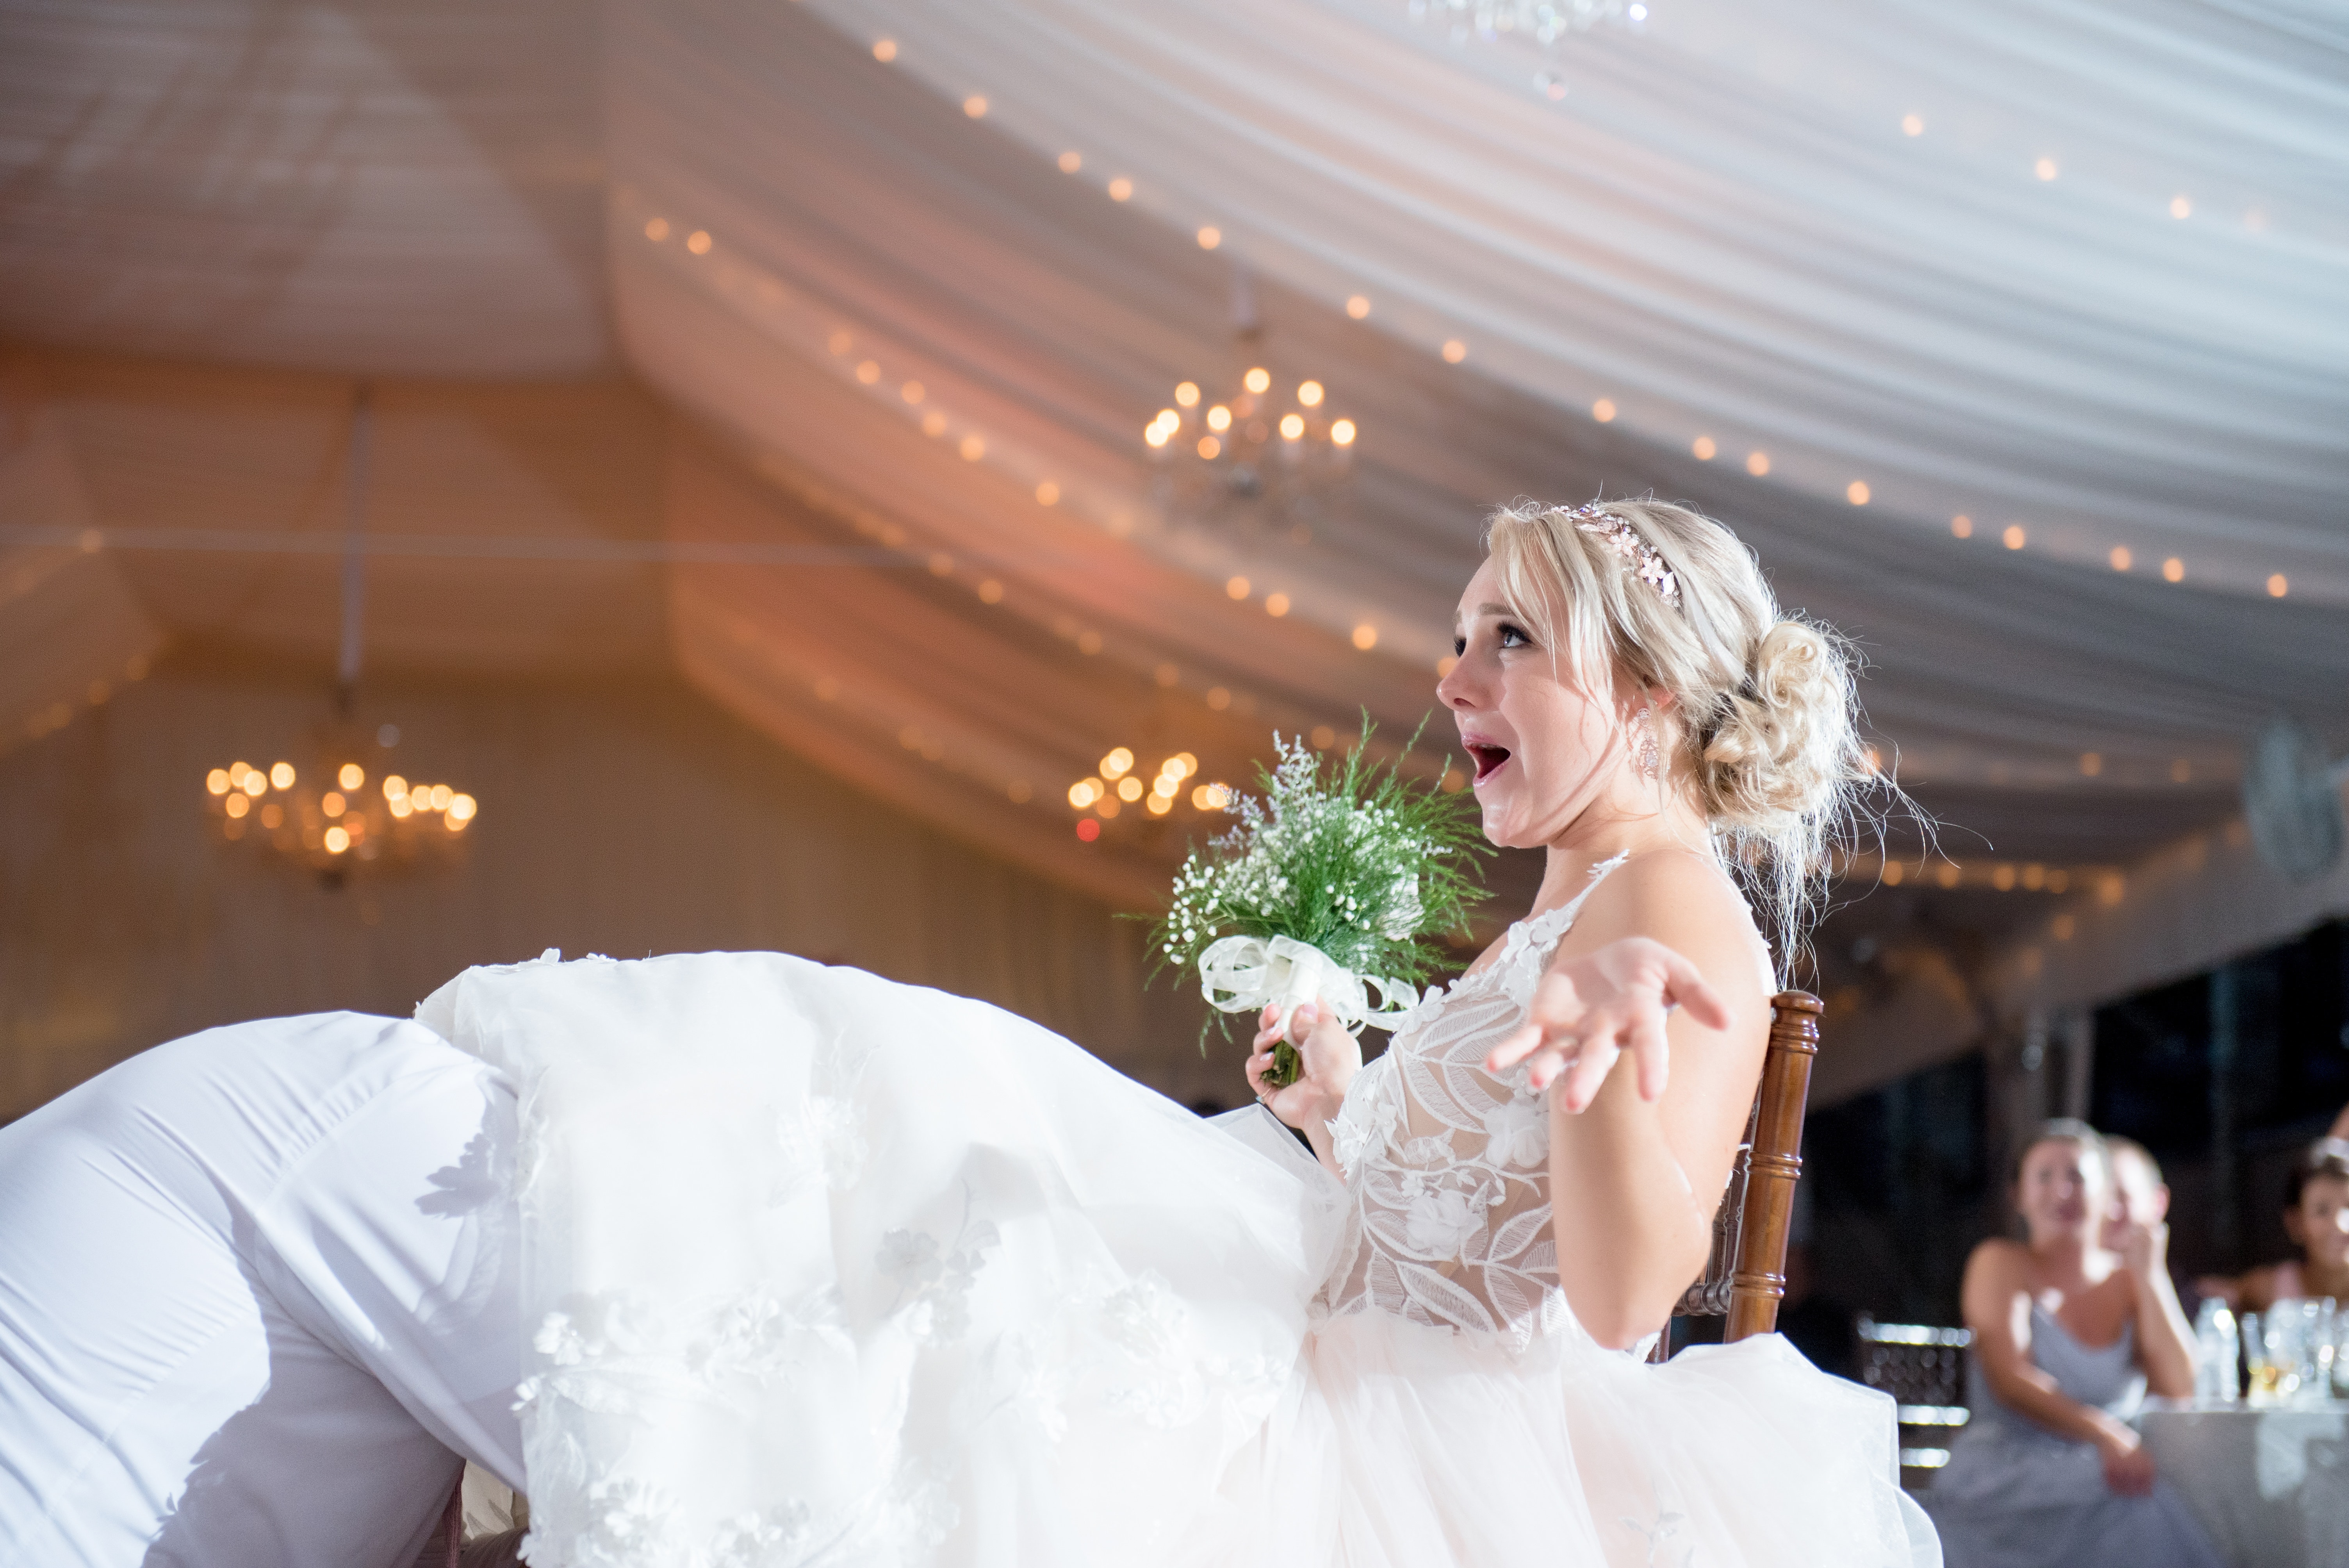
bride, photograph, woman, bridal clothing, gown, wedding dress, ceremony, beauty, wedding, marriage, flower, event, wedding reception, dress, girl, tradition, veil, happiness, wedding ceremony supply, jewellery, flower arranging, fun, groom, function hall, headpiece, flower bouquet, hair accessory